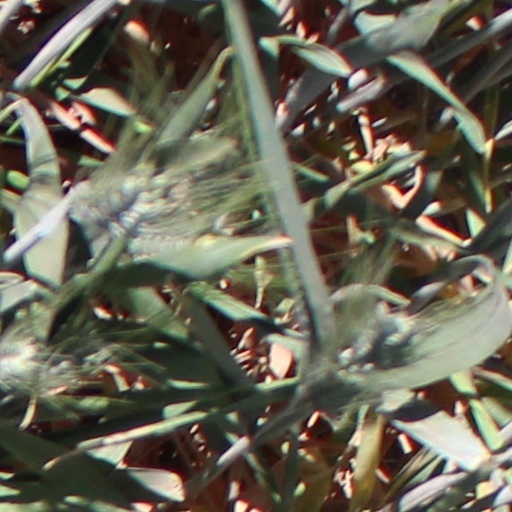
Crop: wheat